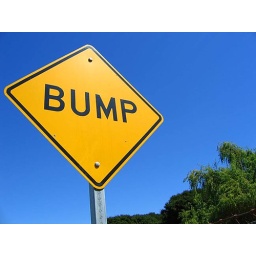
There are street bumps near my home. This is a sign for one of them.